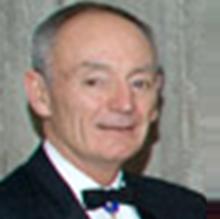
Age: 58